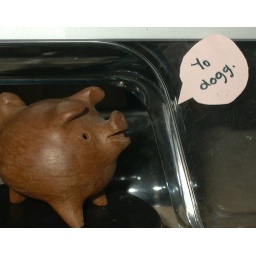
messing around with the lucky 3-legged pig on my dad's computer desk